Mike Winters (umpire)

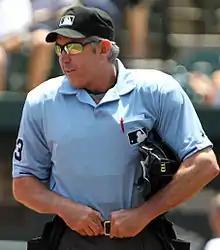
Winters in 2011

Michael John Winters (born November 19, 1958) is an American former umpire in Major League Baseball who has worked in the National League from 1988 to 1999 and throughout both major leagues from 2000 to 2019, wearing number 33. For the 2011 season, Winters was named a crew chief following the retirements of Jerry Crawford, Mike Reilly, and Chuck Meriwether.